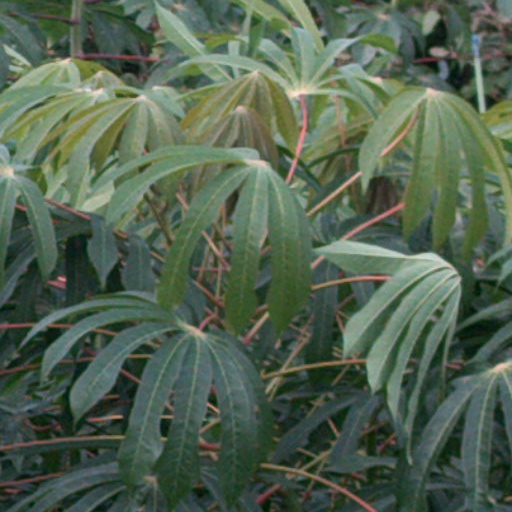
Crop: cassava